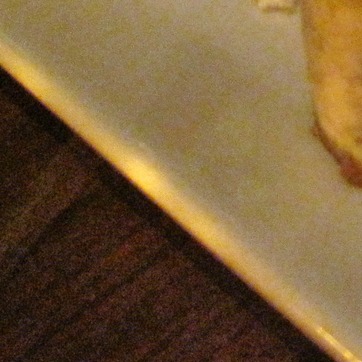
Material: plastic